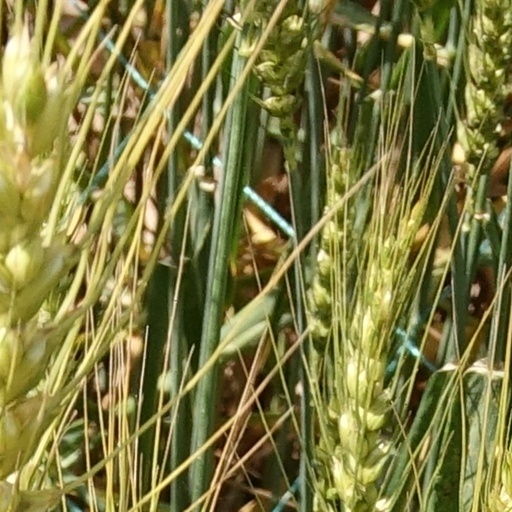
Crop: wheat